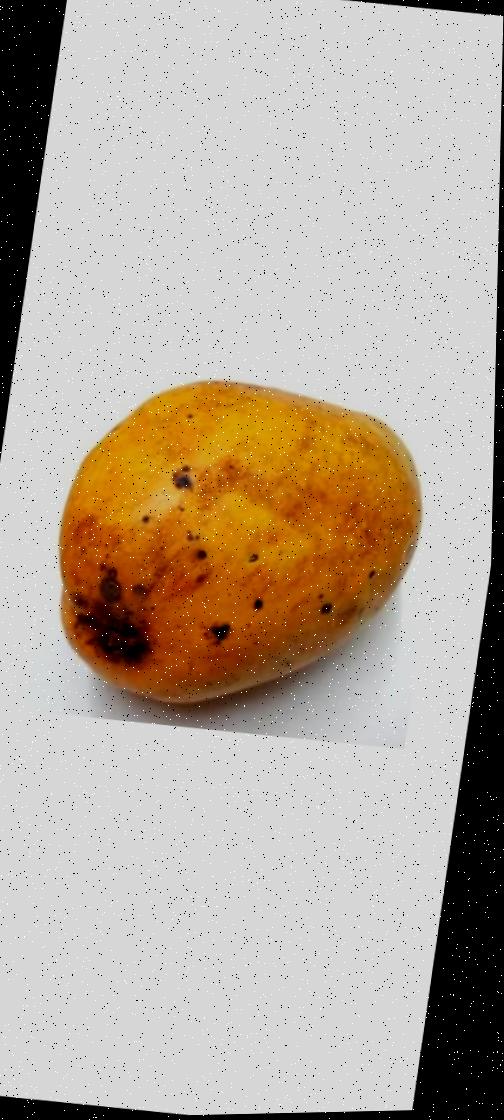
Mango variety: Bari-11